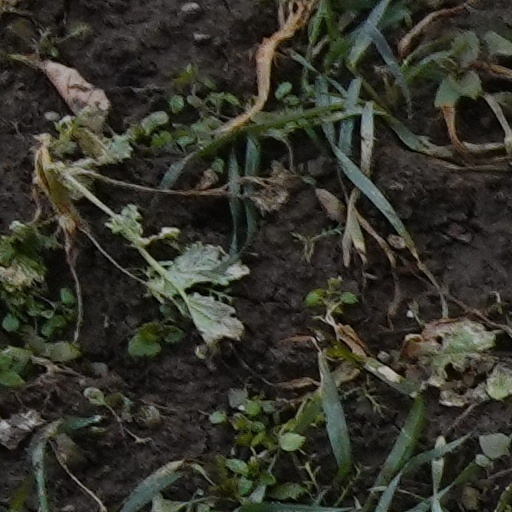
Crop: wheat